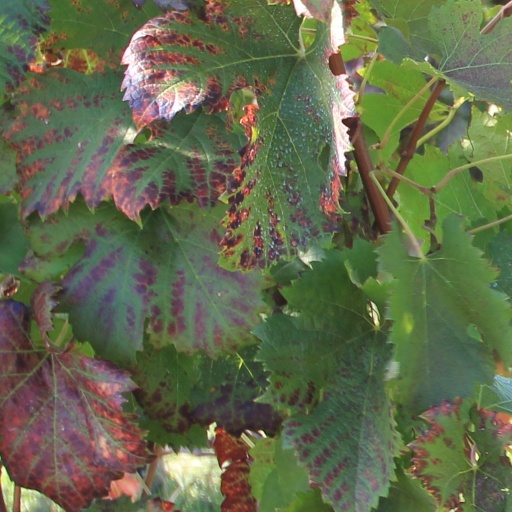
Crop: grape